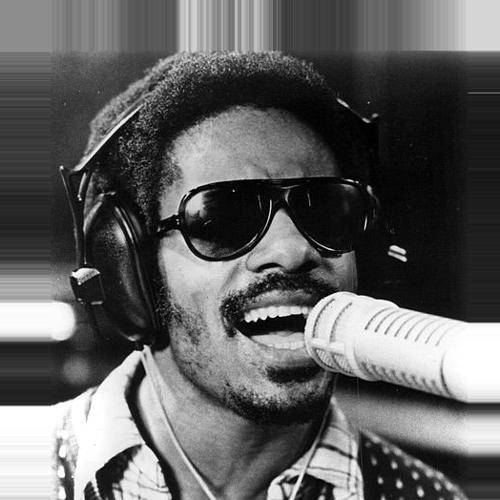
Age: 22